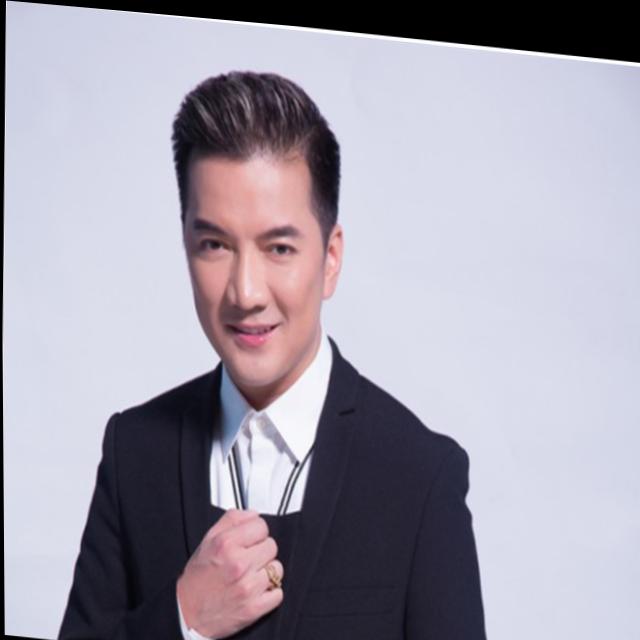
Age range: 45-64